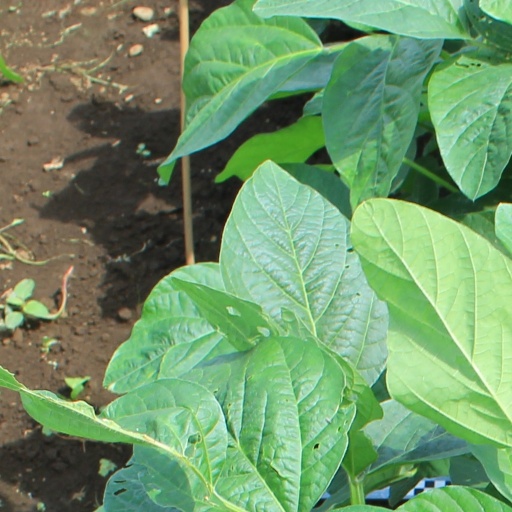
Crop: soybean